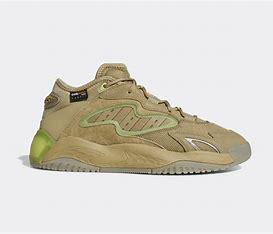
Brand: adidas
Model: Streetball Basketball